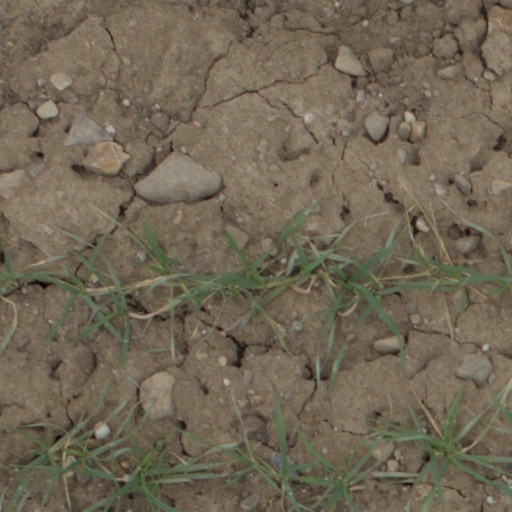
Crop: wheat